List of du Maurier Classic champions

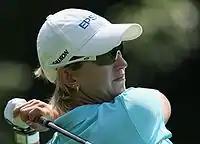
Karrie Webb is the 1999 Champion, which this was part of her career super-slam.

The du Maurier Classic was a women's major championship from 1979 till 2000, and is still a LPGA Tour golf tournament called the Canadian Women's Open, which has been in existence since 1973. This event has always conducted in stroke play competition by the Royal Canadian Golf Association (RCGA).